24 Mani Neram

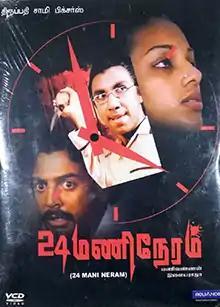
VCD cover

24 Mani Neram (read as "Irupatthi Naalu Mani Neram") is a 1984 Indian Tamil-language thriller film written and directed by Manivannan, starring Mohan, Sathyaraj, and Nalini. The music was composed by Ilaiyaraaja with editing by B. Kandasamy and cinematography by A. Sabapathi.